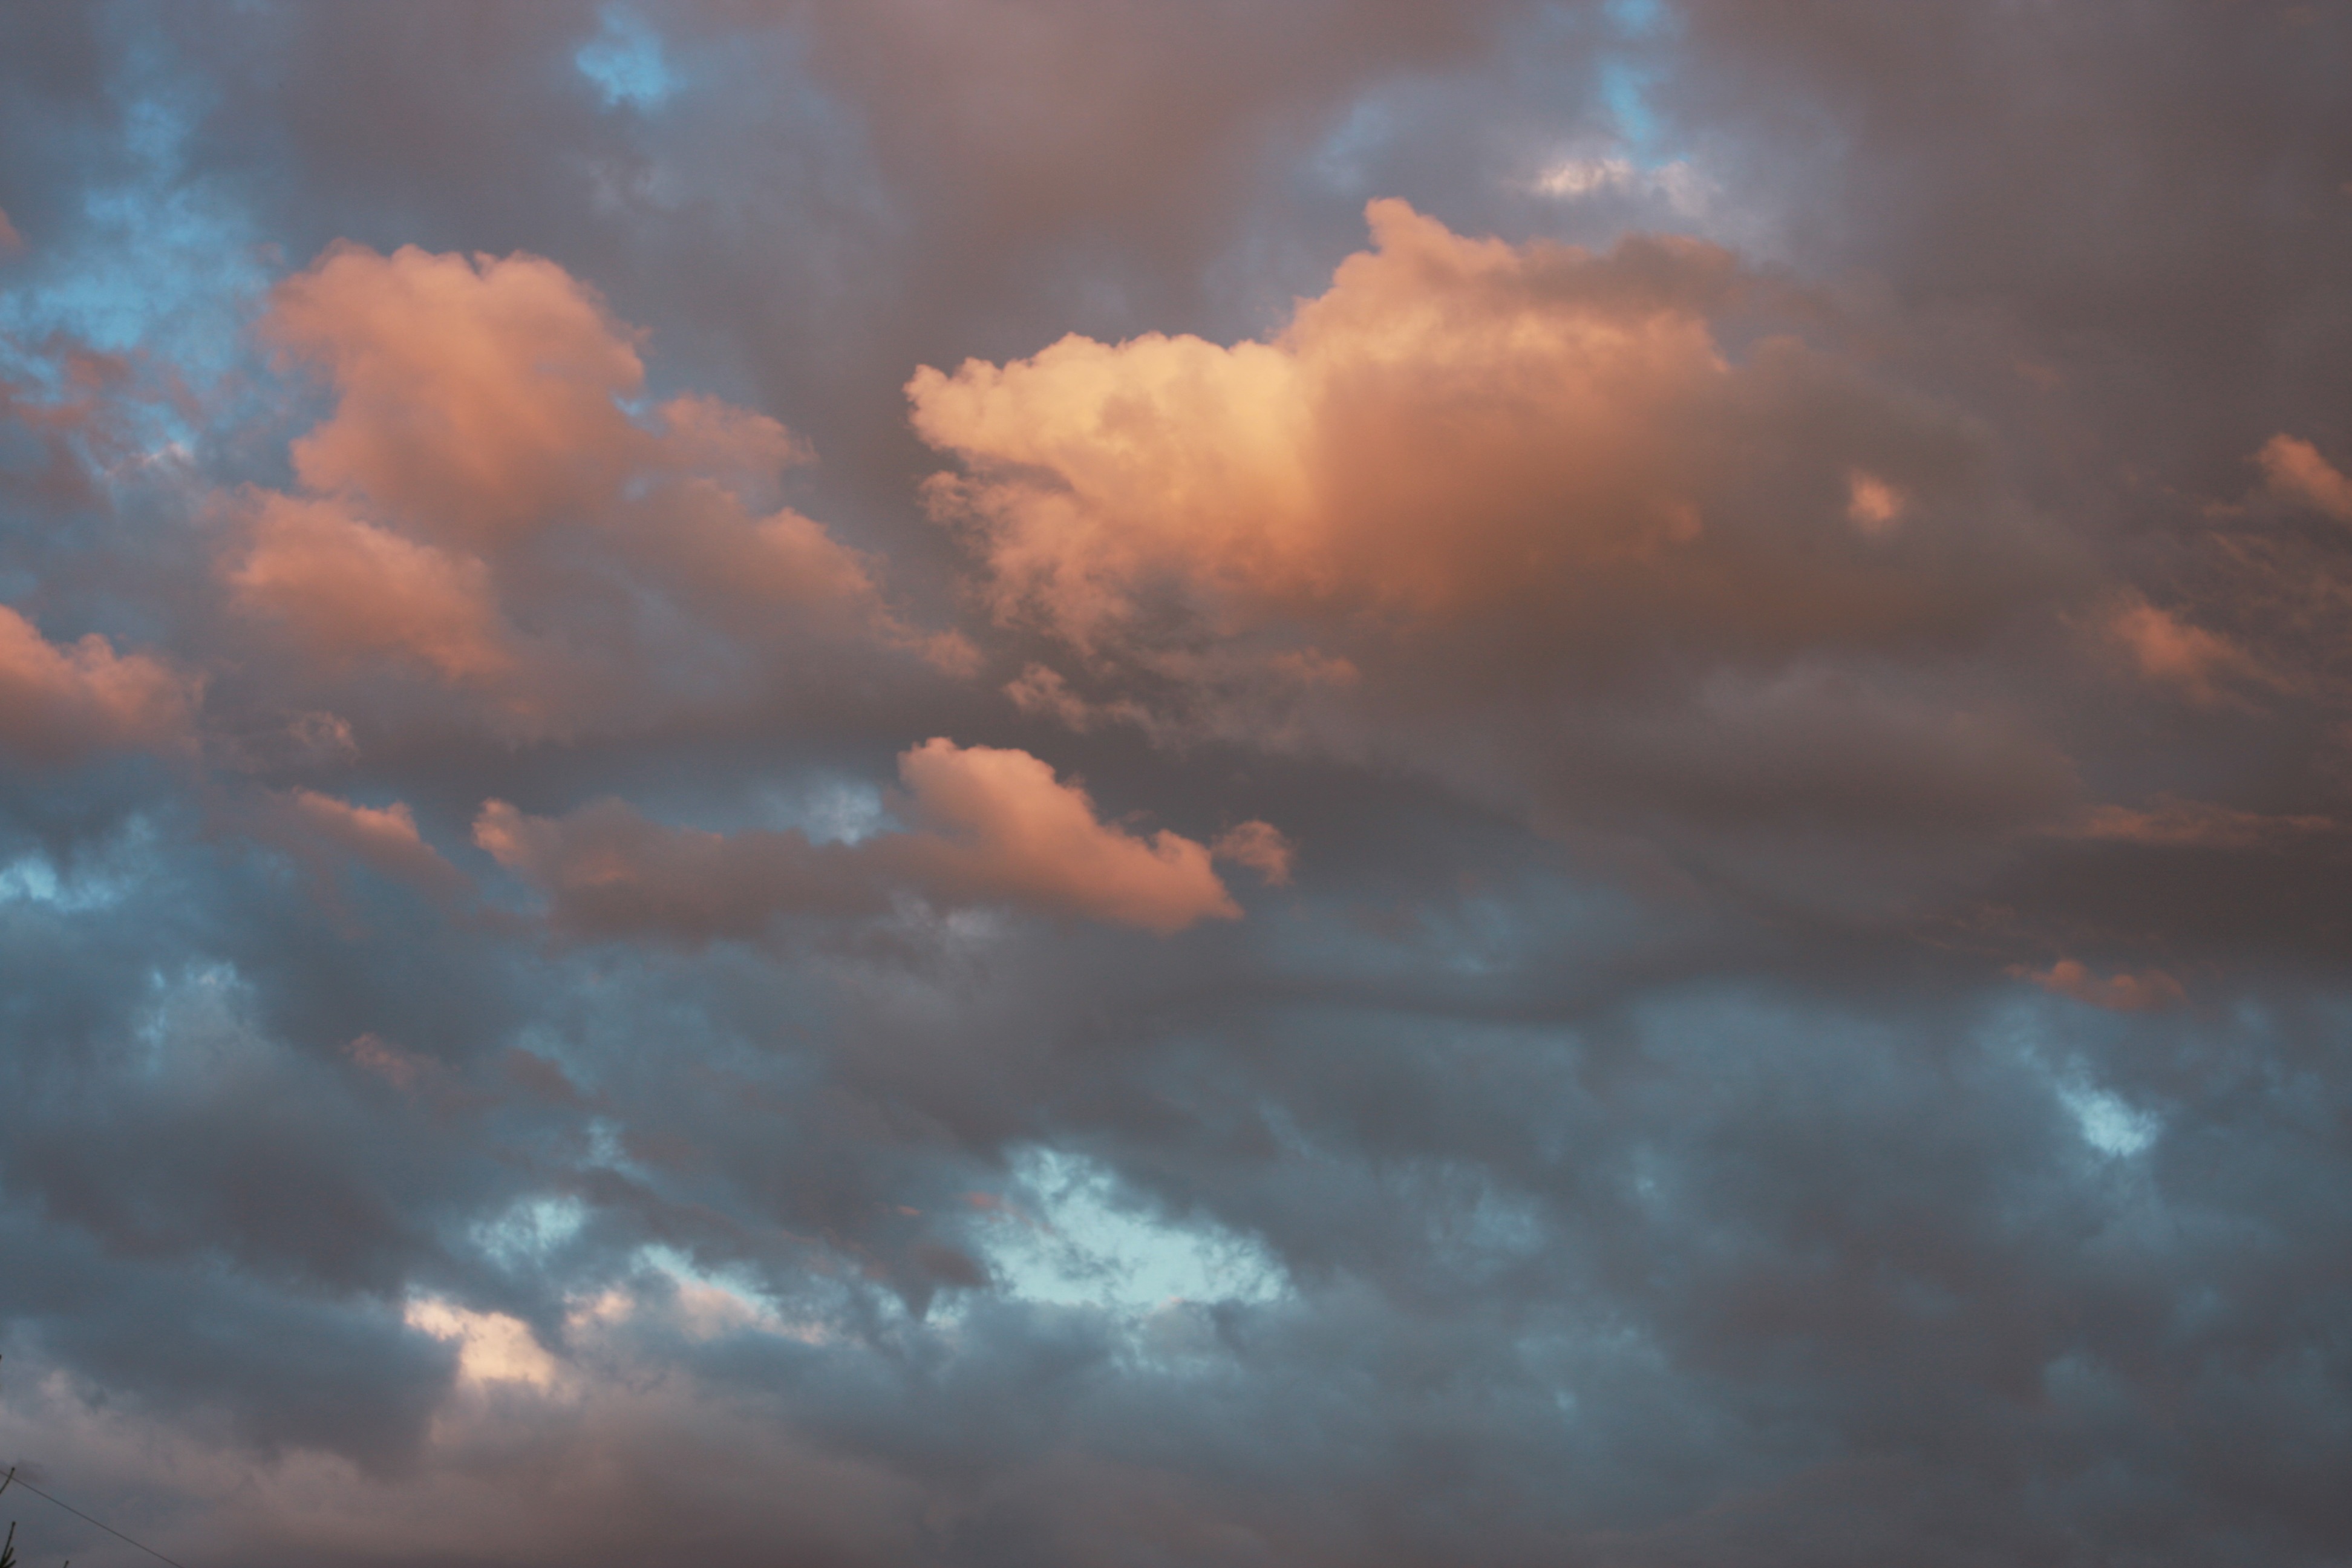
cloud, sky, sunset, sunlight, dawn, atmosphere, dusk, evening, reflection, cumulus, clouds, forward, afterglow, meteorological phenomenon, red sky at morning